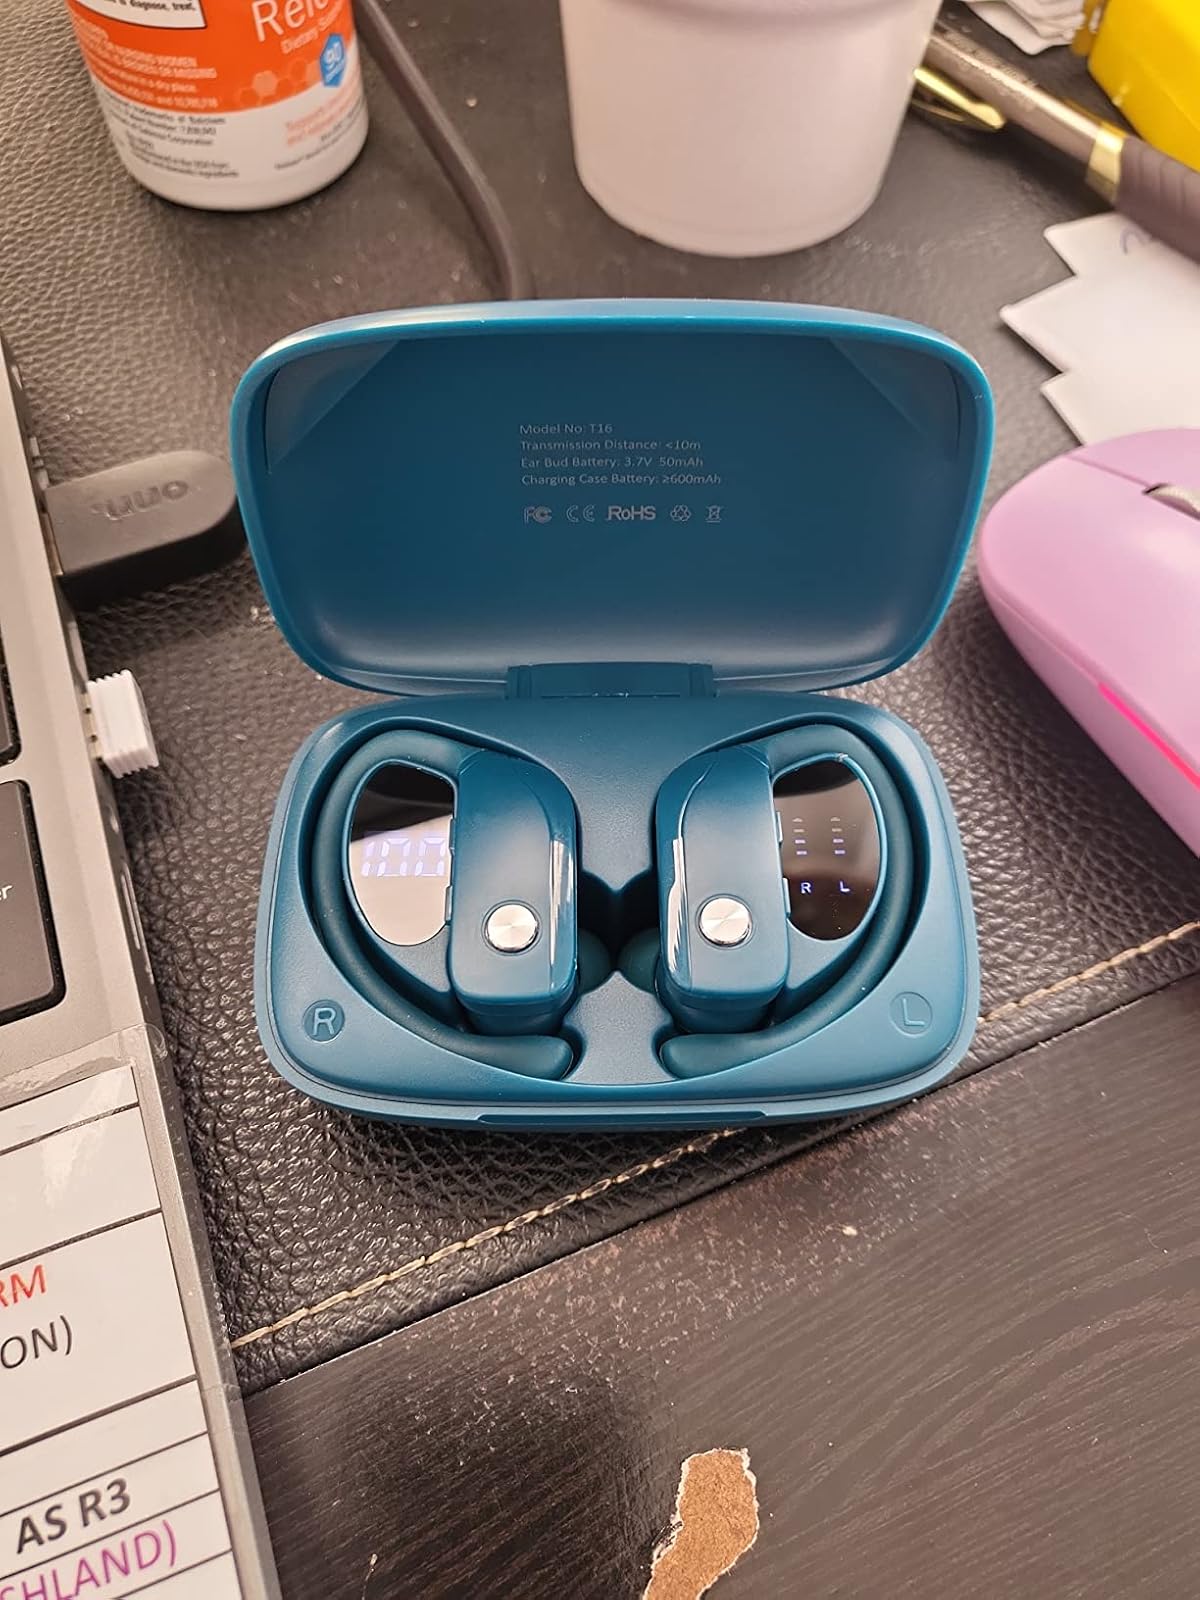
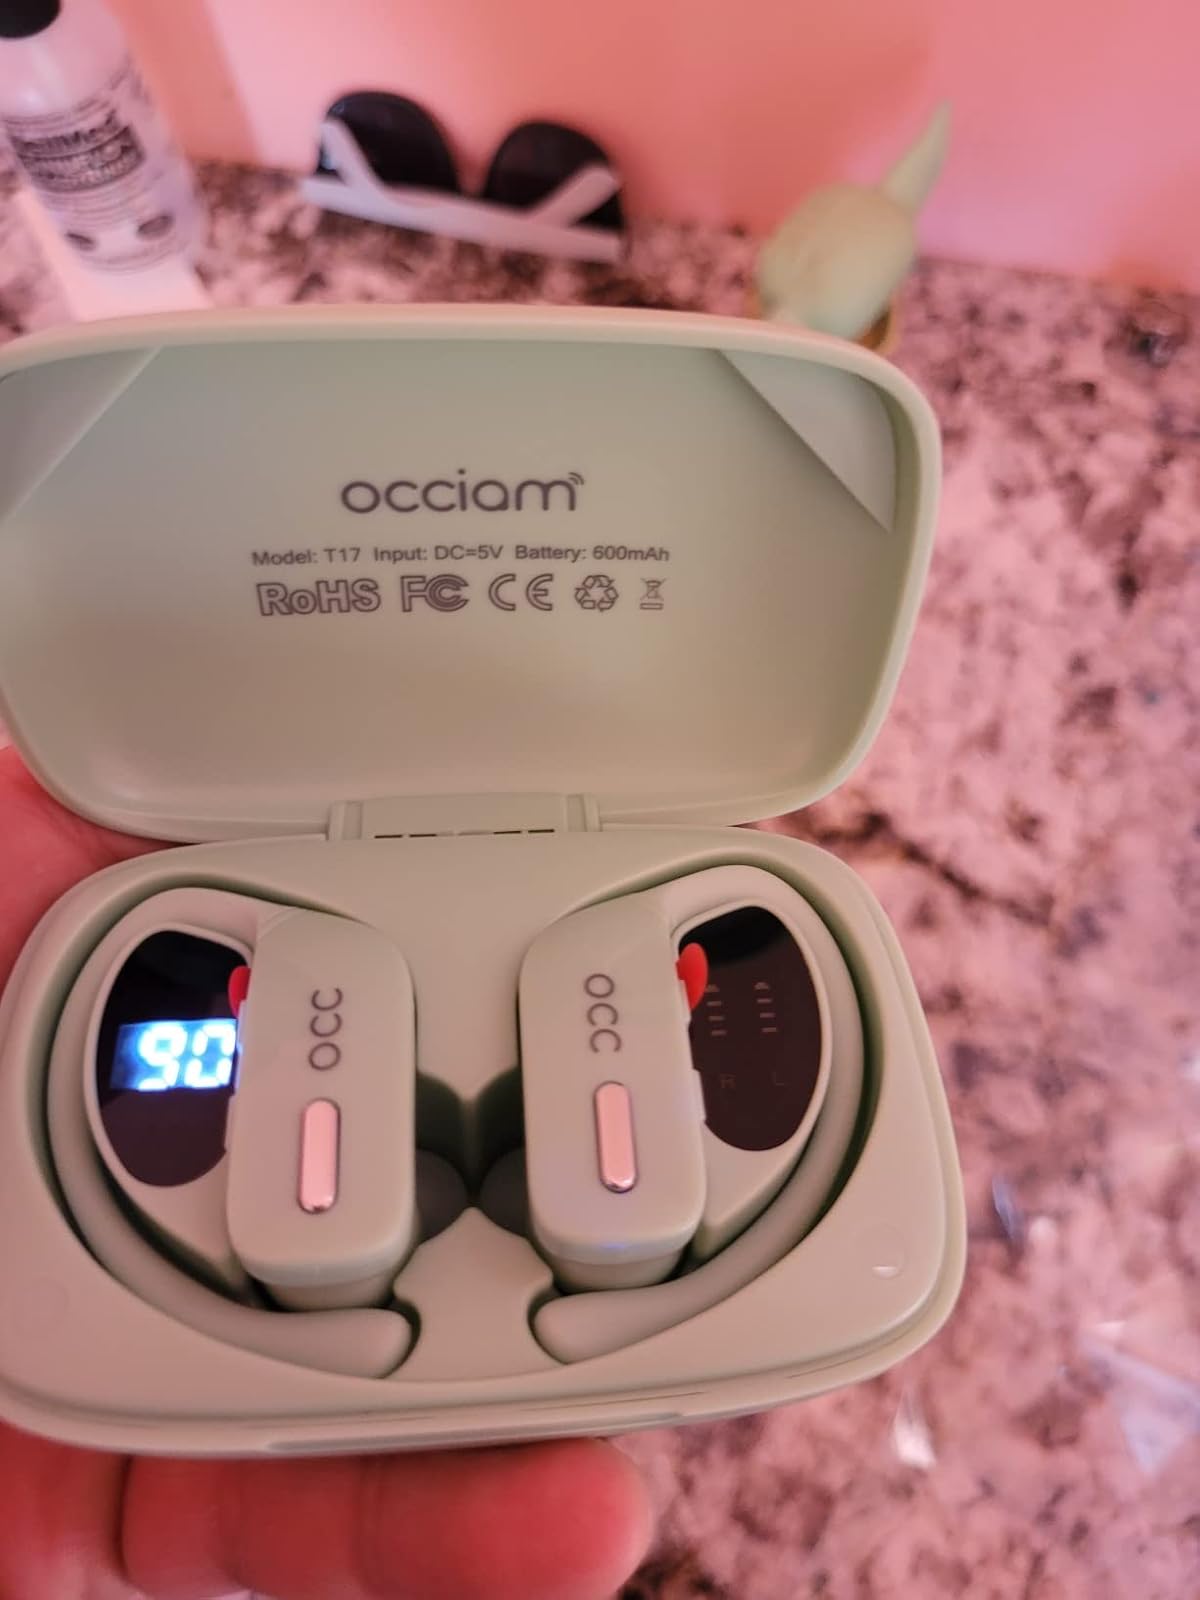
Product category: earbuds
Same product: no